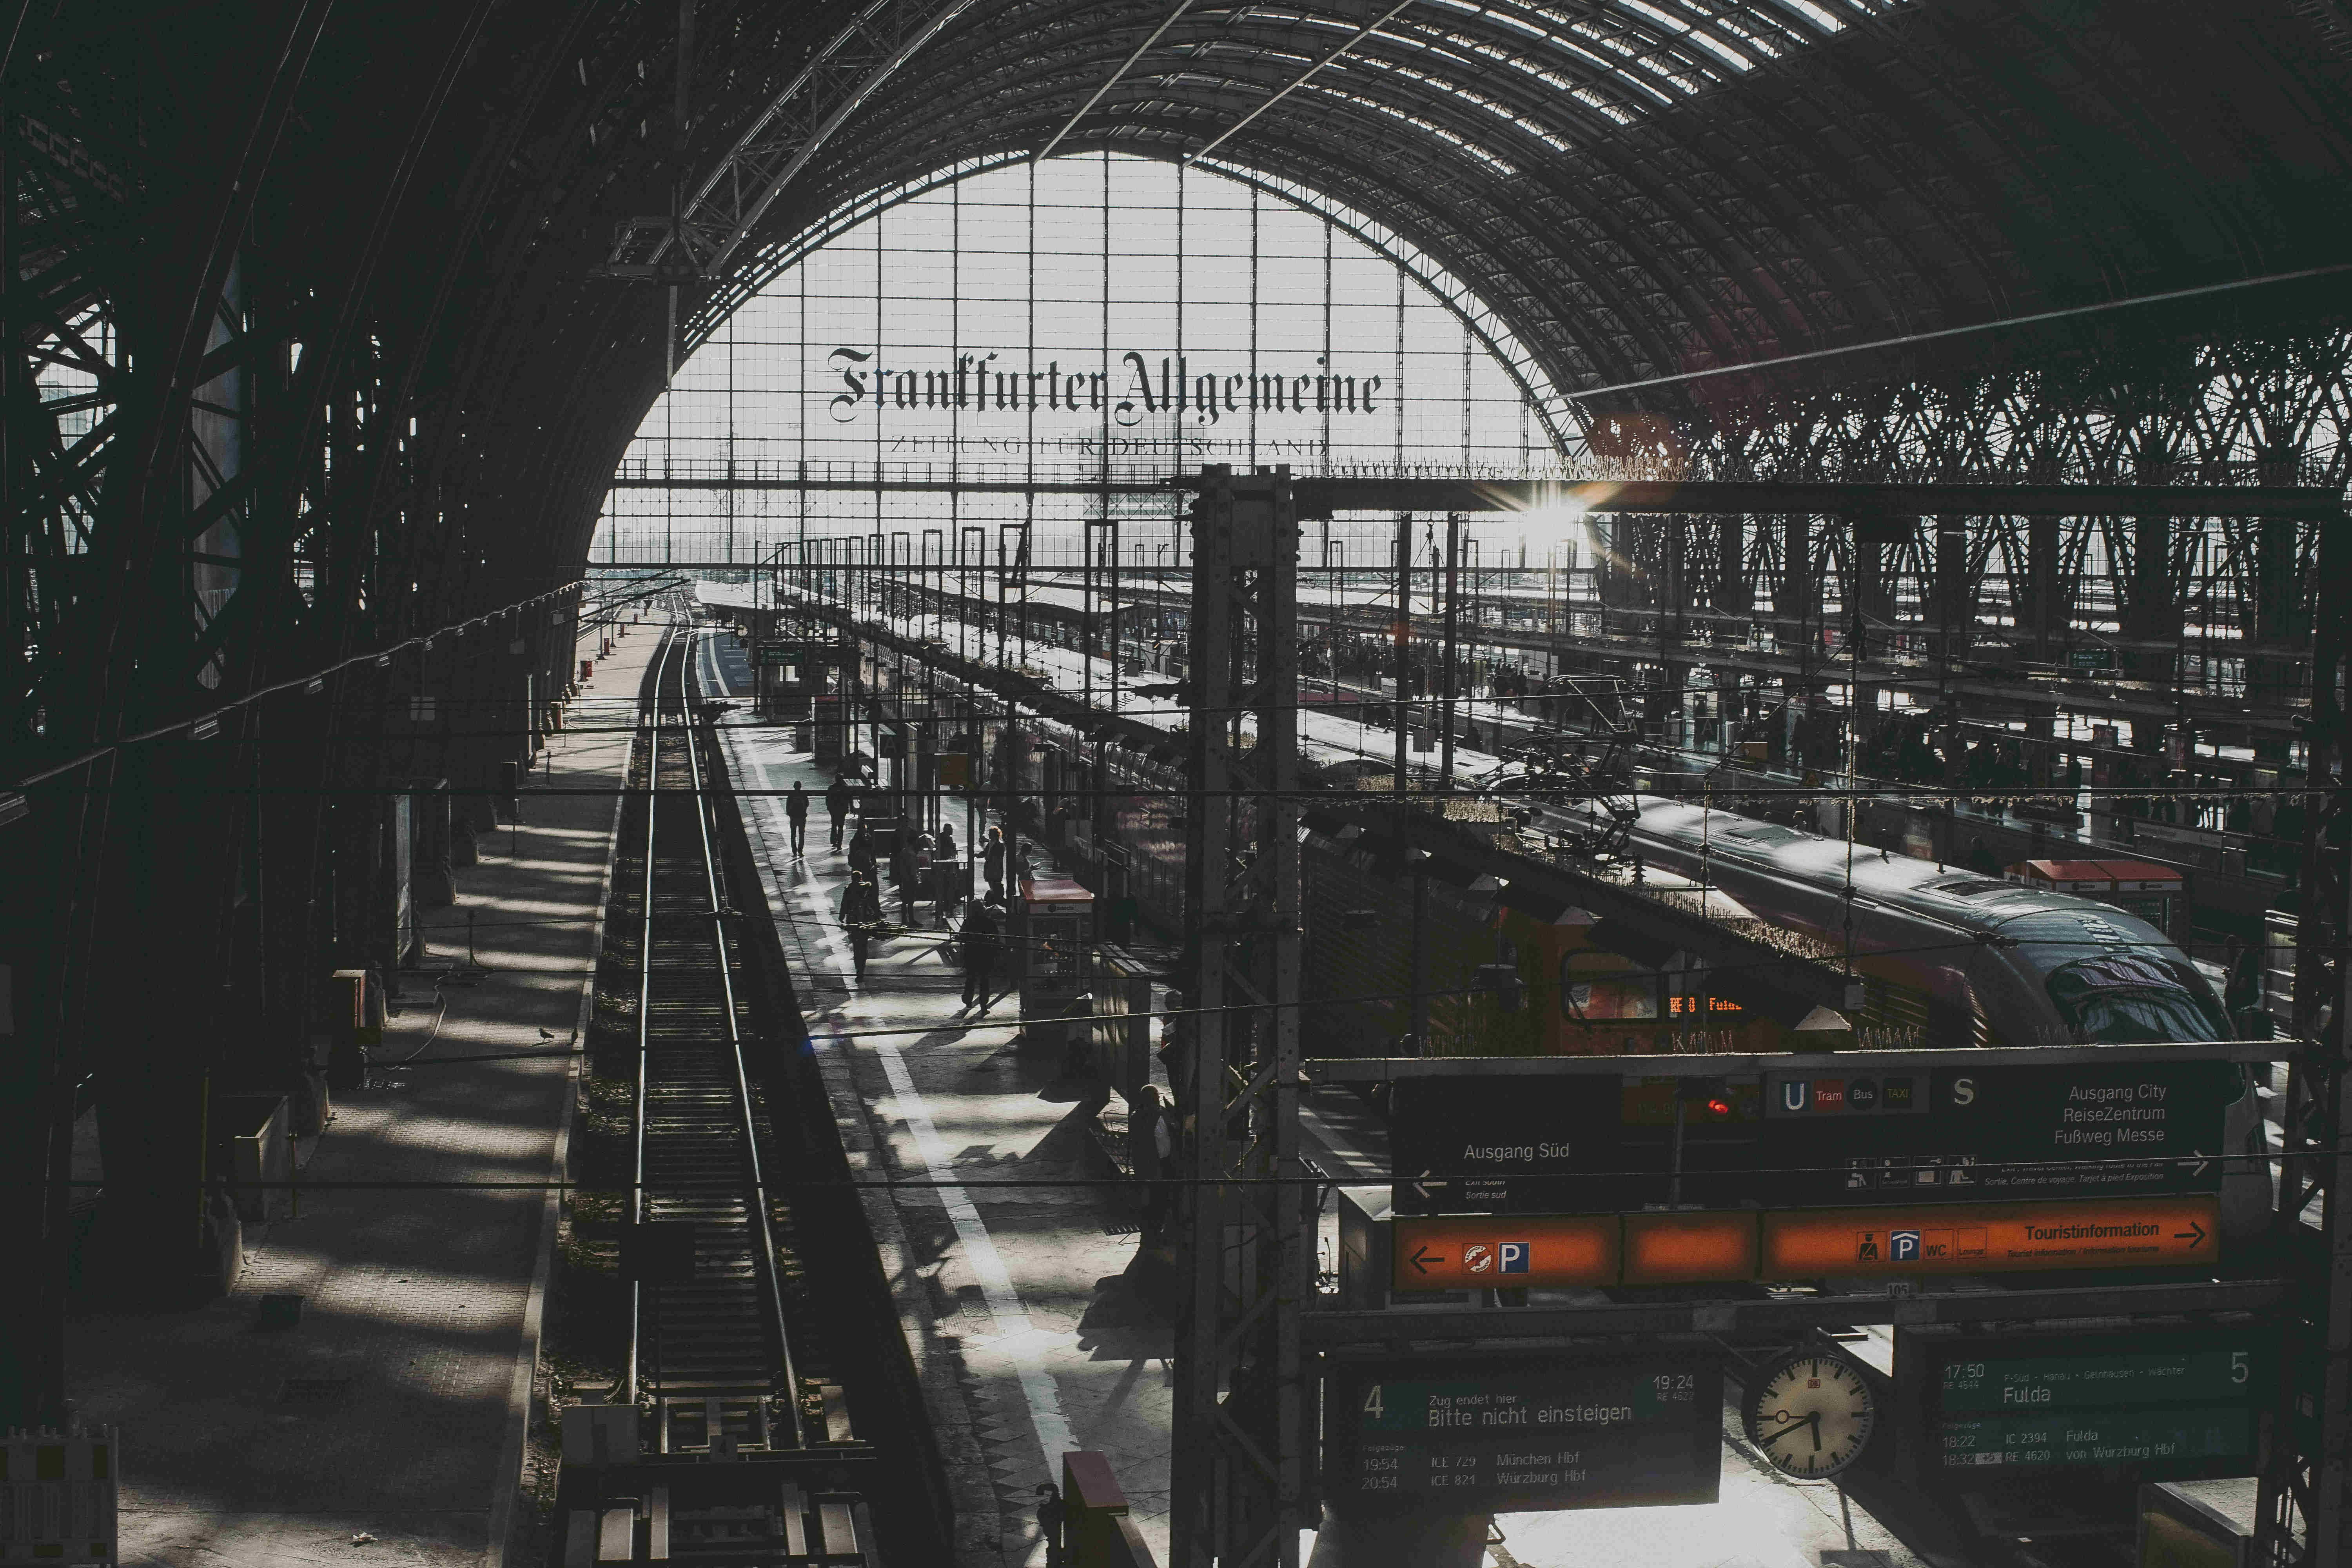
mobile, railway, train, cityscape, transport, industry, public transport, art, infrastructure, germany, deutschland, kunst, zug, hessen, frankfurt, eisenbahn, mobility, bahnh fe, urban area